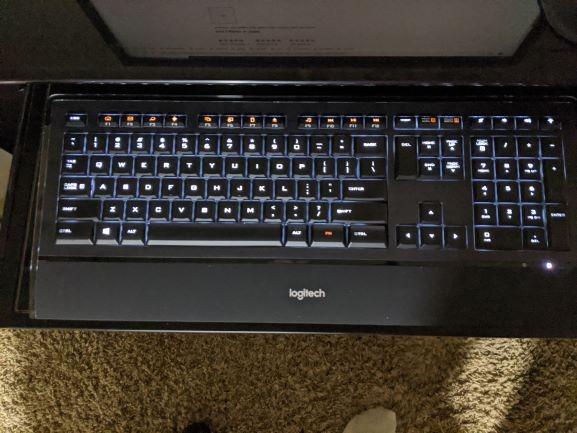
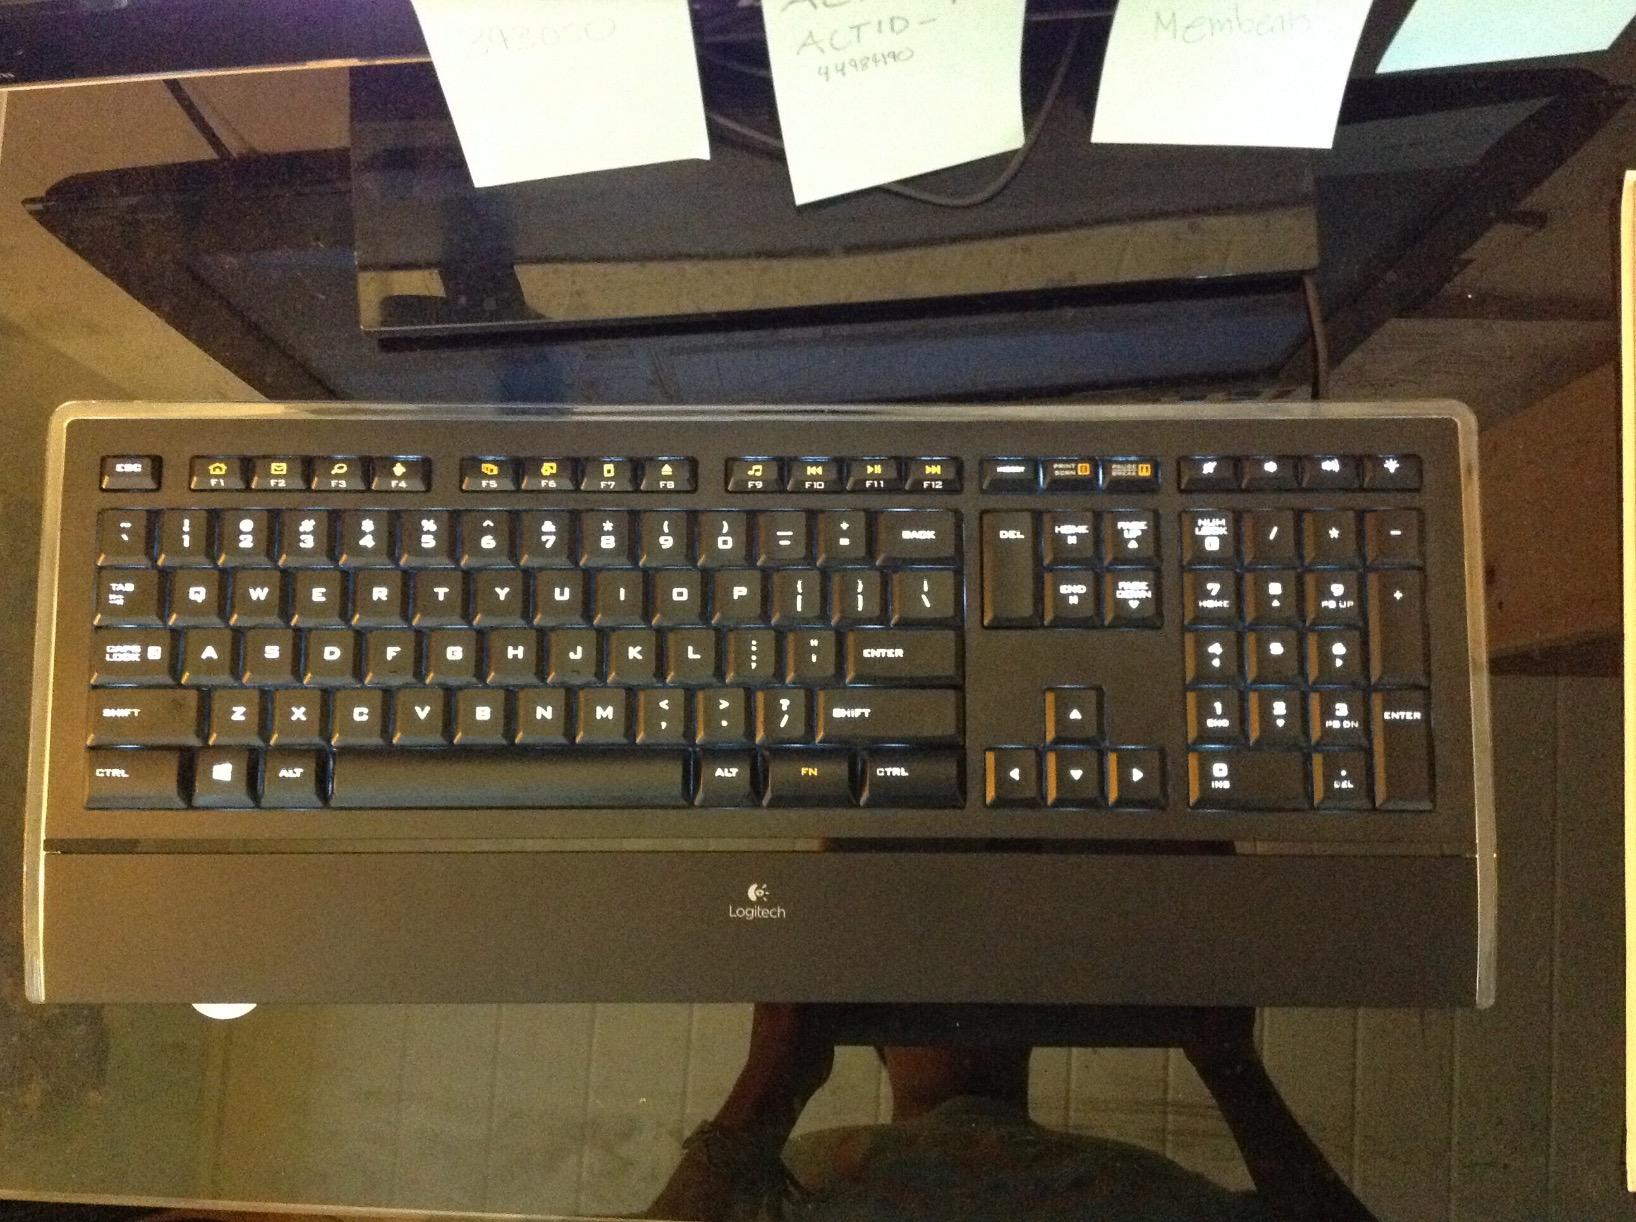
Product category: keyboard
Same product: yes